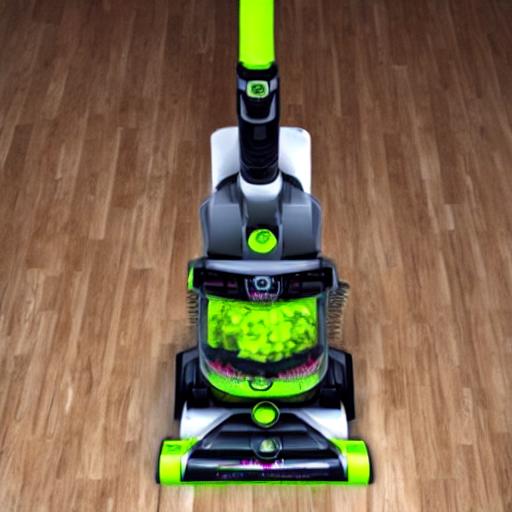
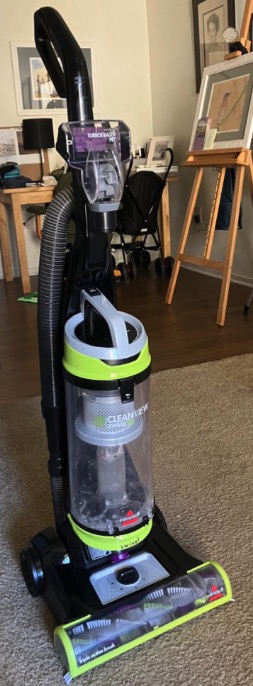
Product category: items_vacuum
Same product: no